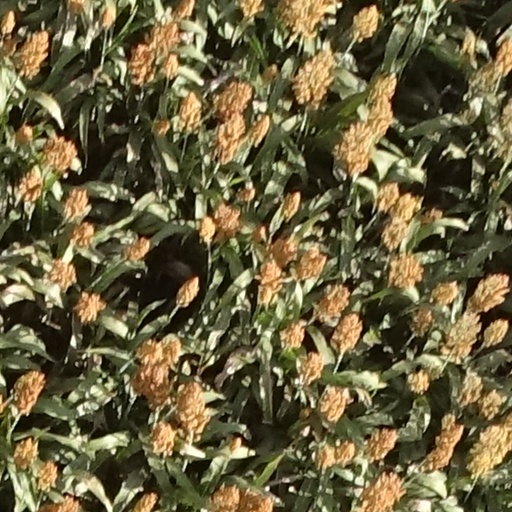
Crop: sorghum